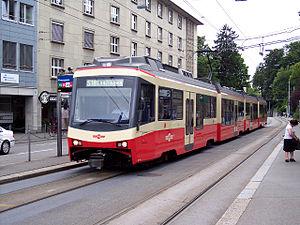
Le Forchbahn est une entreprise ferroviaire suisse dont la ligne de 16,6 km, est à voie métrique, conduisant de la gare de Zurich Stadelhofen vers Forch, lieu d'excursion des Zurichois, en passant par le Zollikerberg.
Le réseau express régional zurichois, est un réseau de trains de type RER desservant l'agglomération de Zurich et son aire urbaine en Suisse avec un bassin de population d'environ 1,5 million d'habitants.